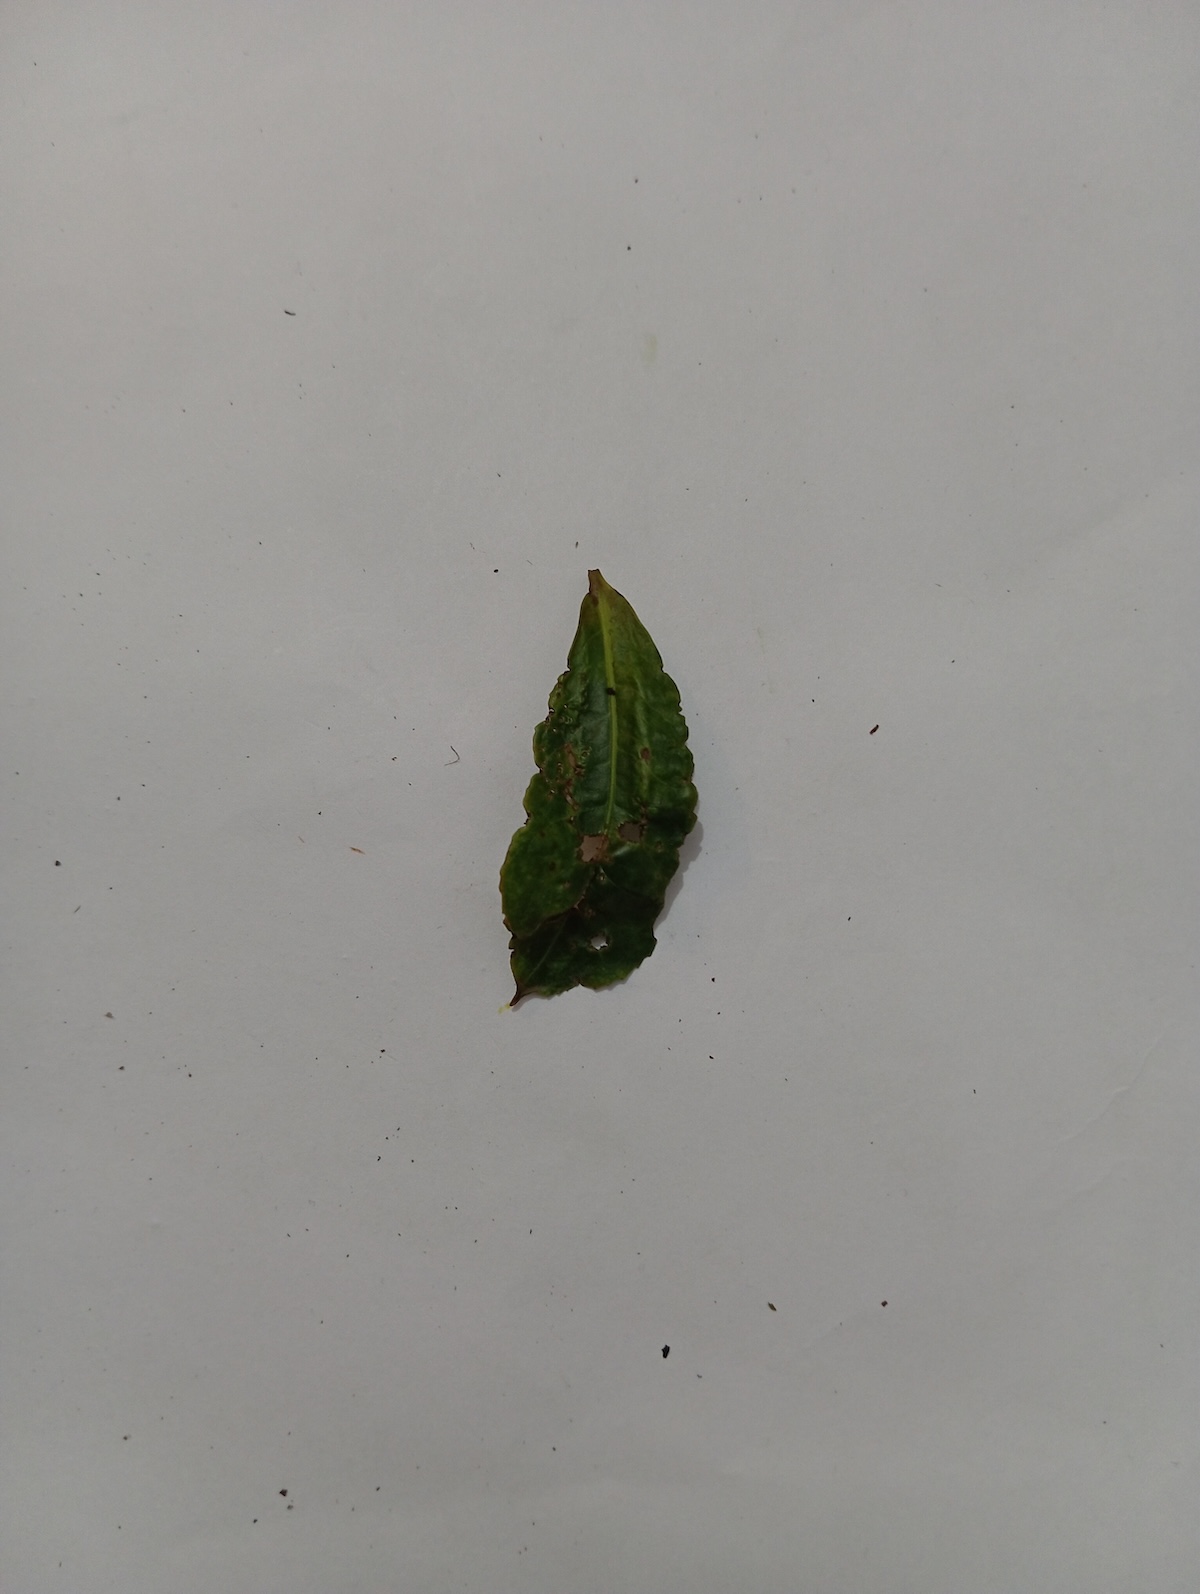
Label: Green mirid bug